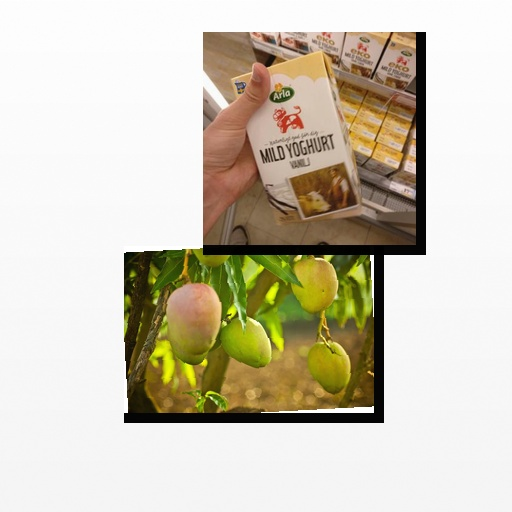
Food items: mango, vanilla_yoghurt